Question: Please indicate a possible affordance area of cup that can be used for holding
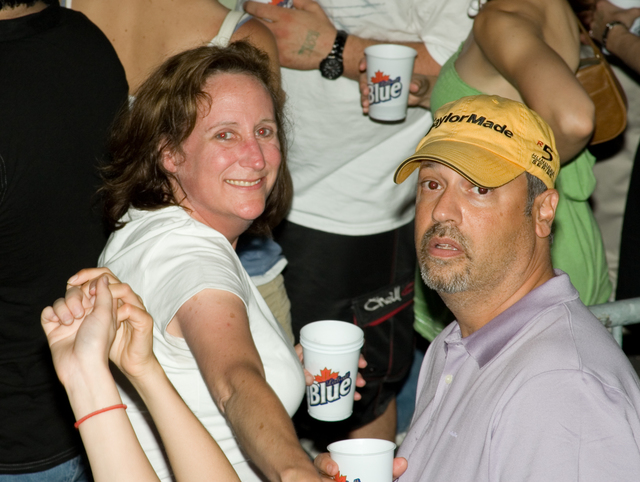
Answer: [289.5, 312.5, 377.5, 431.5]